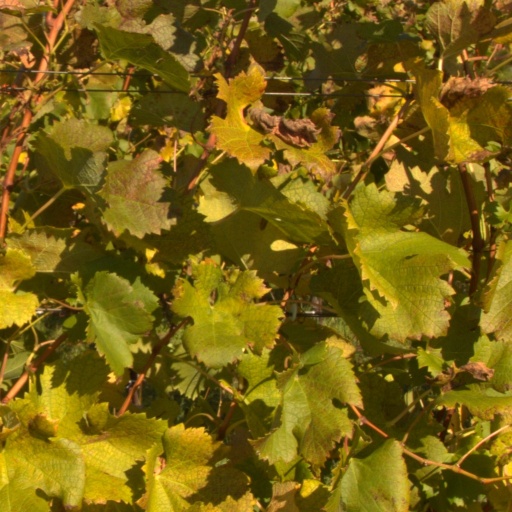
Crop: grape